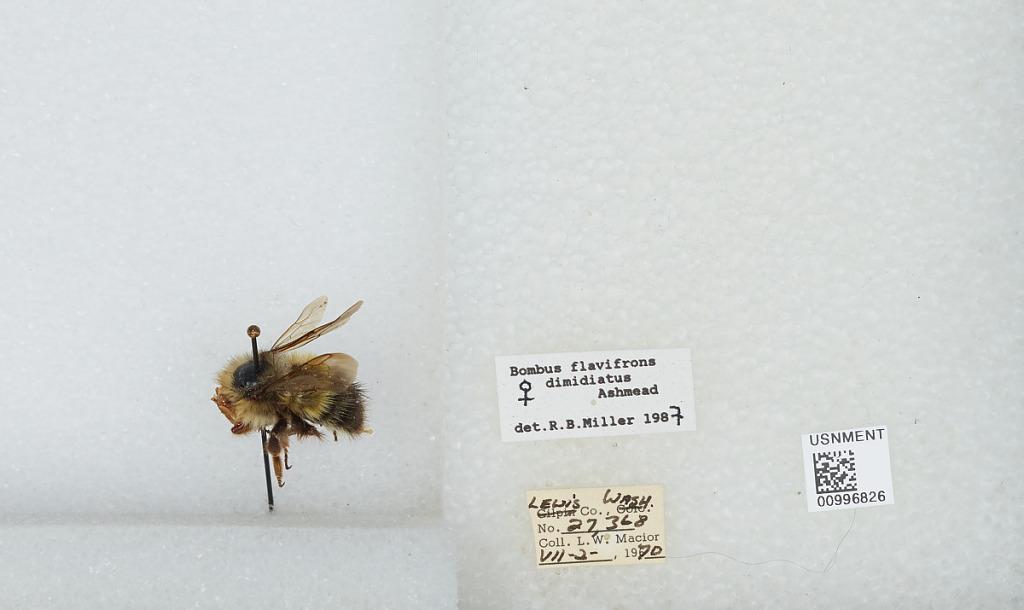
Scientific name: Bombus (Pyrobombus) flavifrons Cresson
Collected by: L. Macior
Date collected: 1970-7-2
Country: United States
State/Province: Washington
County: Lewis
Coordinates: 46.58, -122.4
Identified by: Miller, R. B.